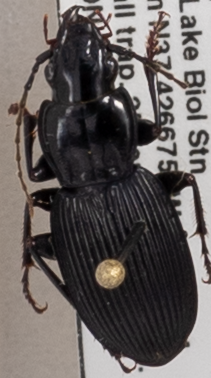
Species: Pterostichus lachrymosus
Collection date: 2018-09-25
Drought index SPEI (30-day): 1.594
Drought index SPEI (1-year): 1.69
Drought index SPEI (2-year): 1.594